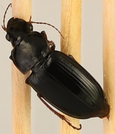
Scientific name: Harpalus paratus
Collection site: North Sterling NEON (STER), plot STER_033